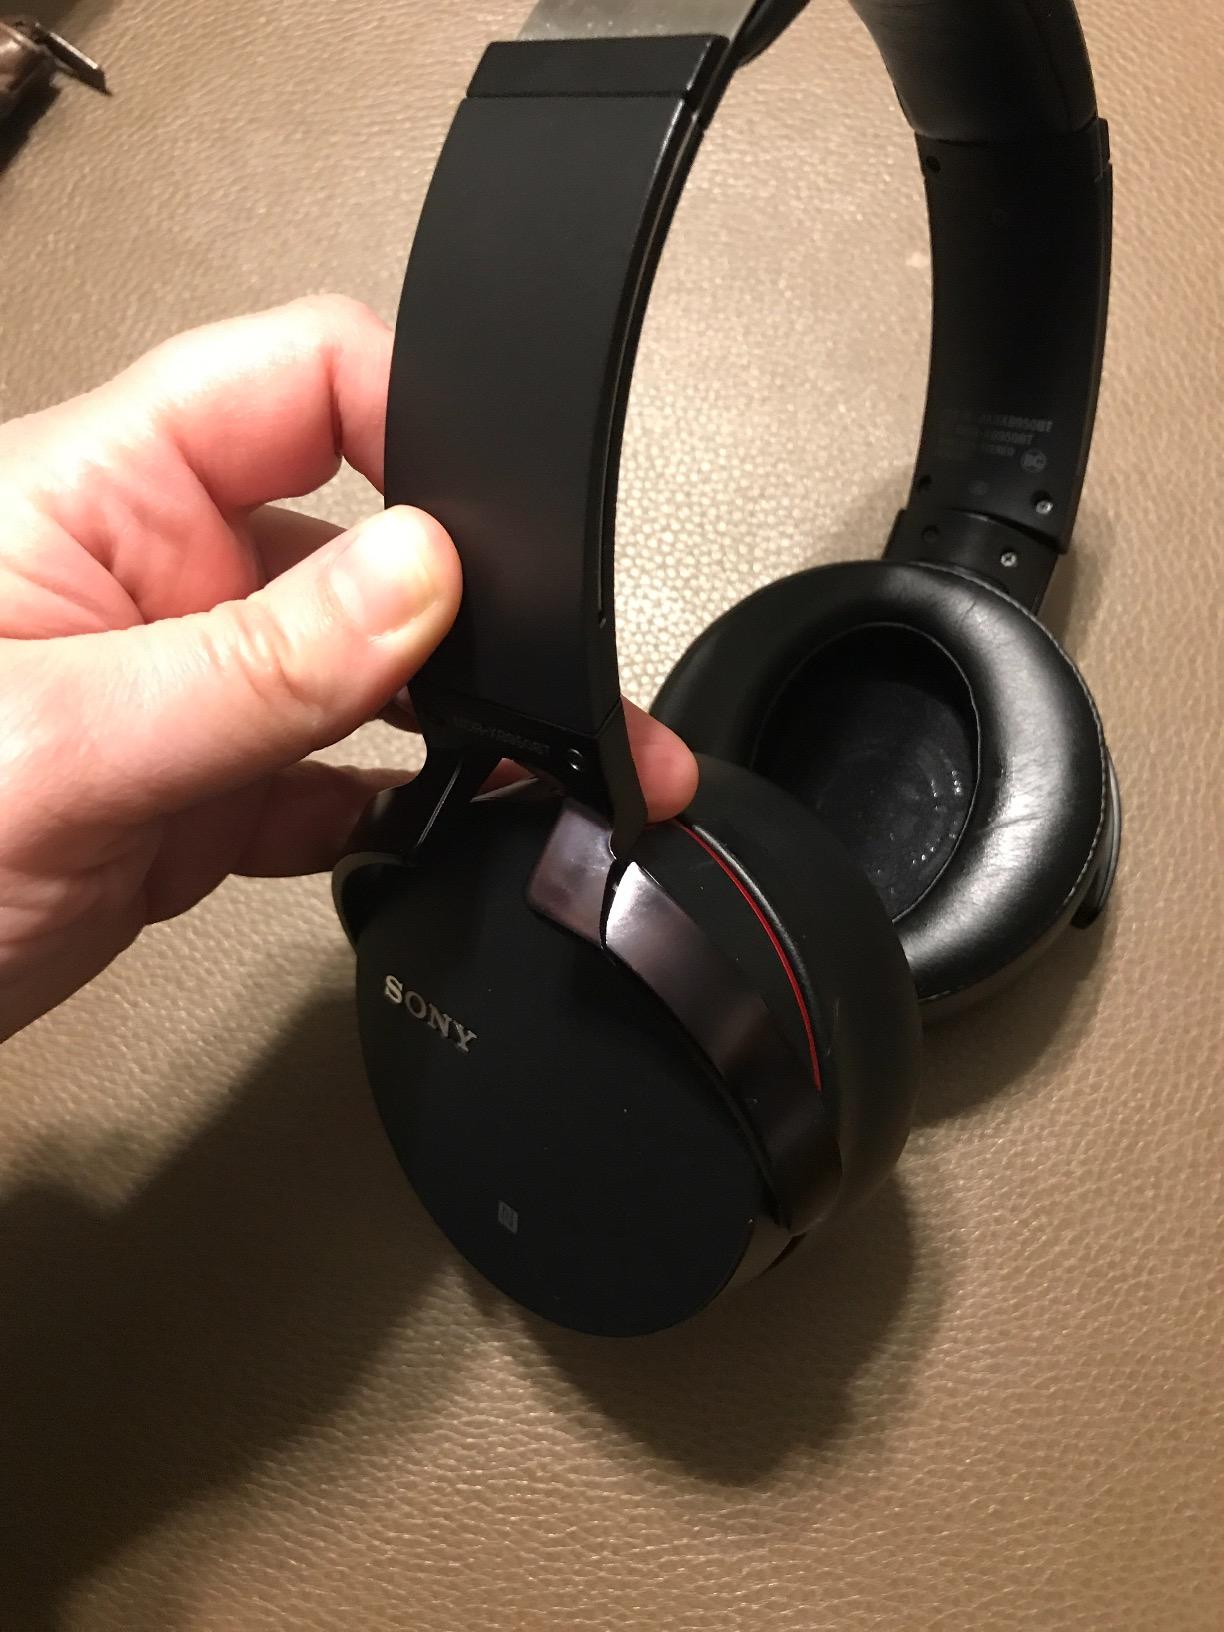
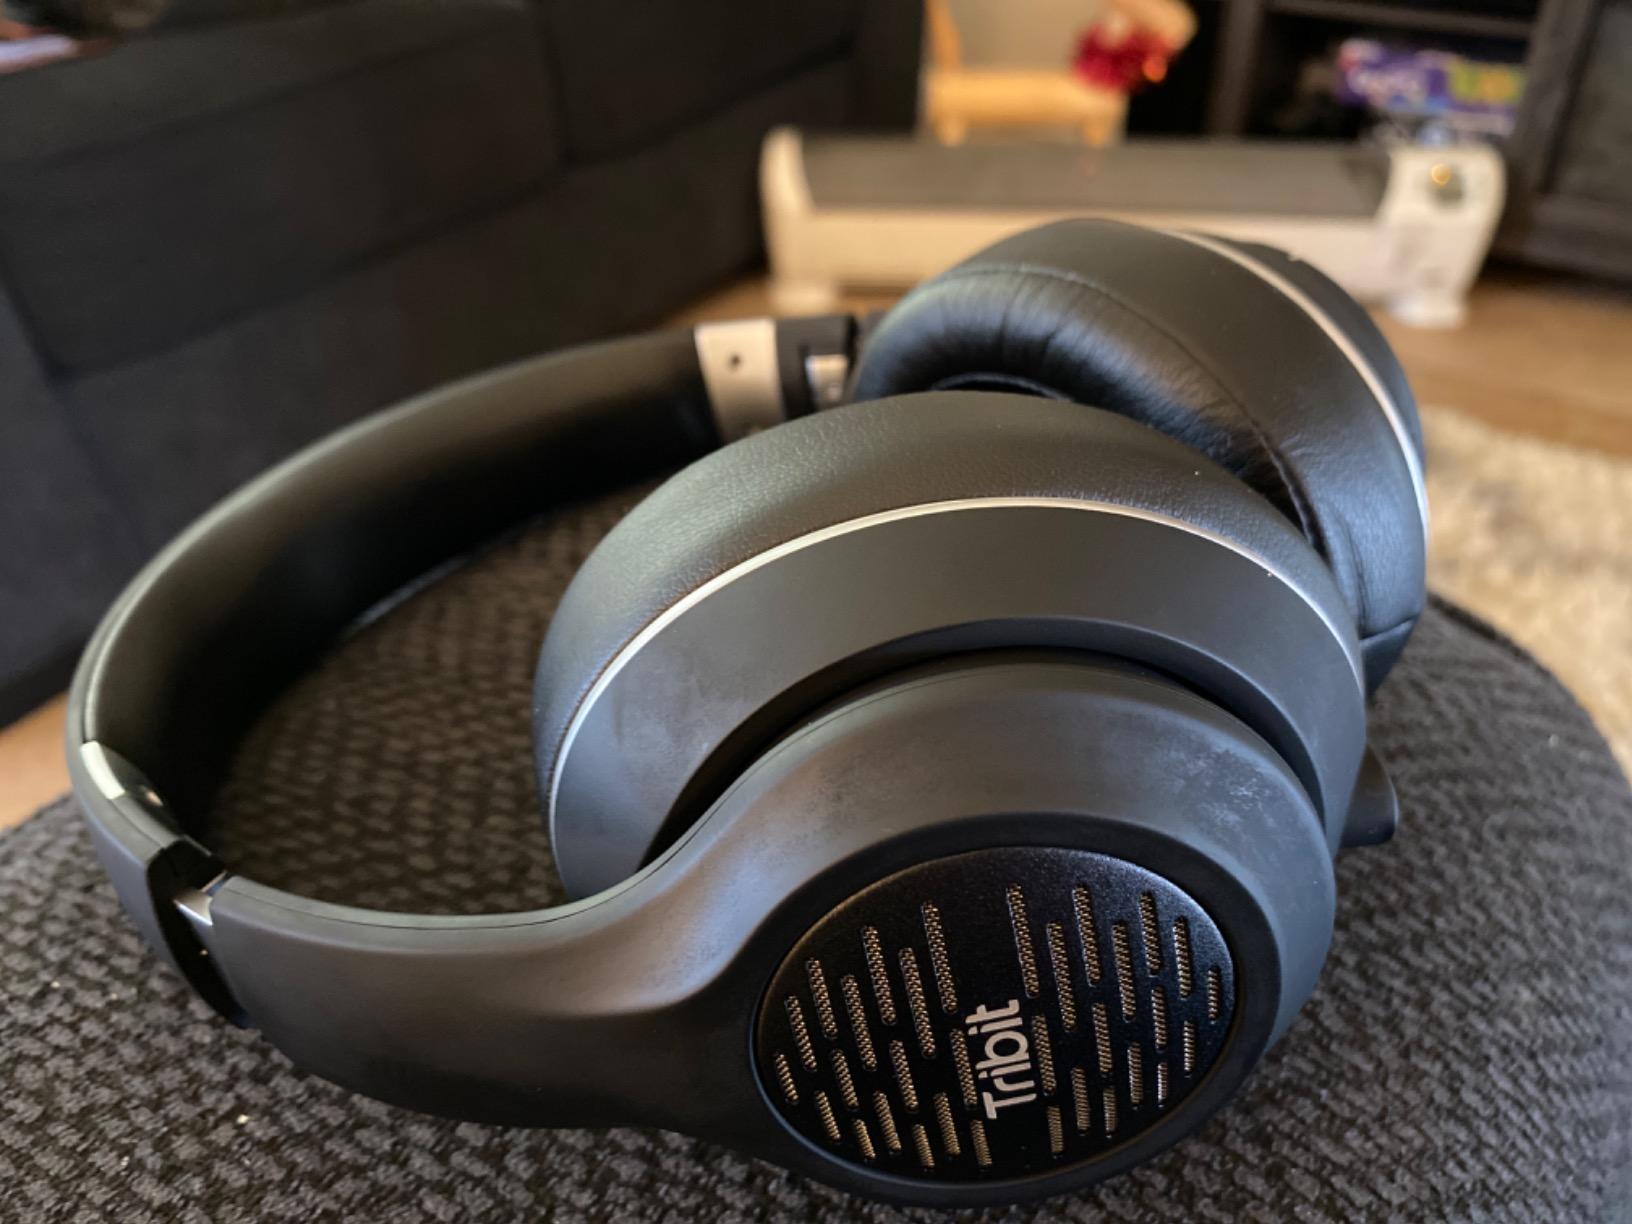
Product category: headphones
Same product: no